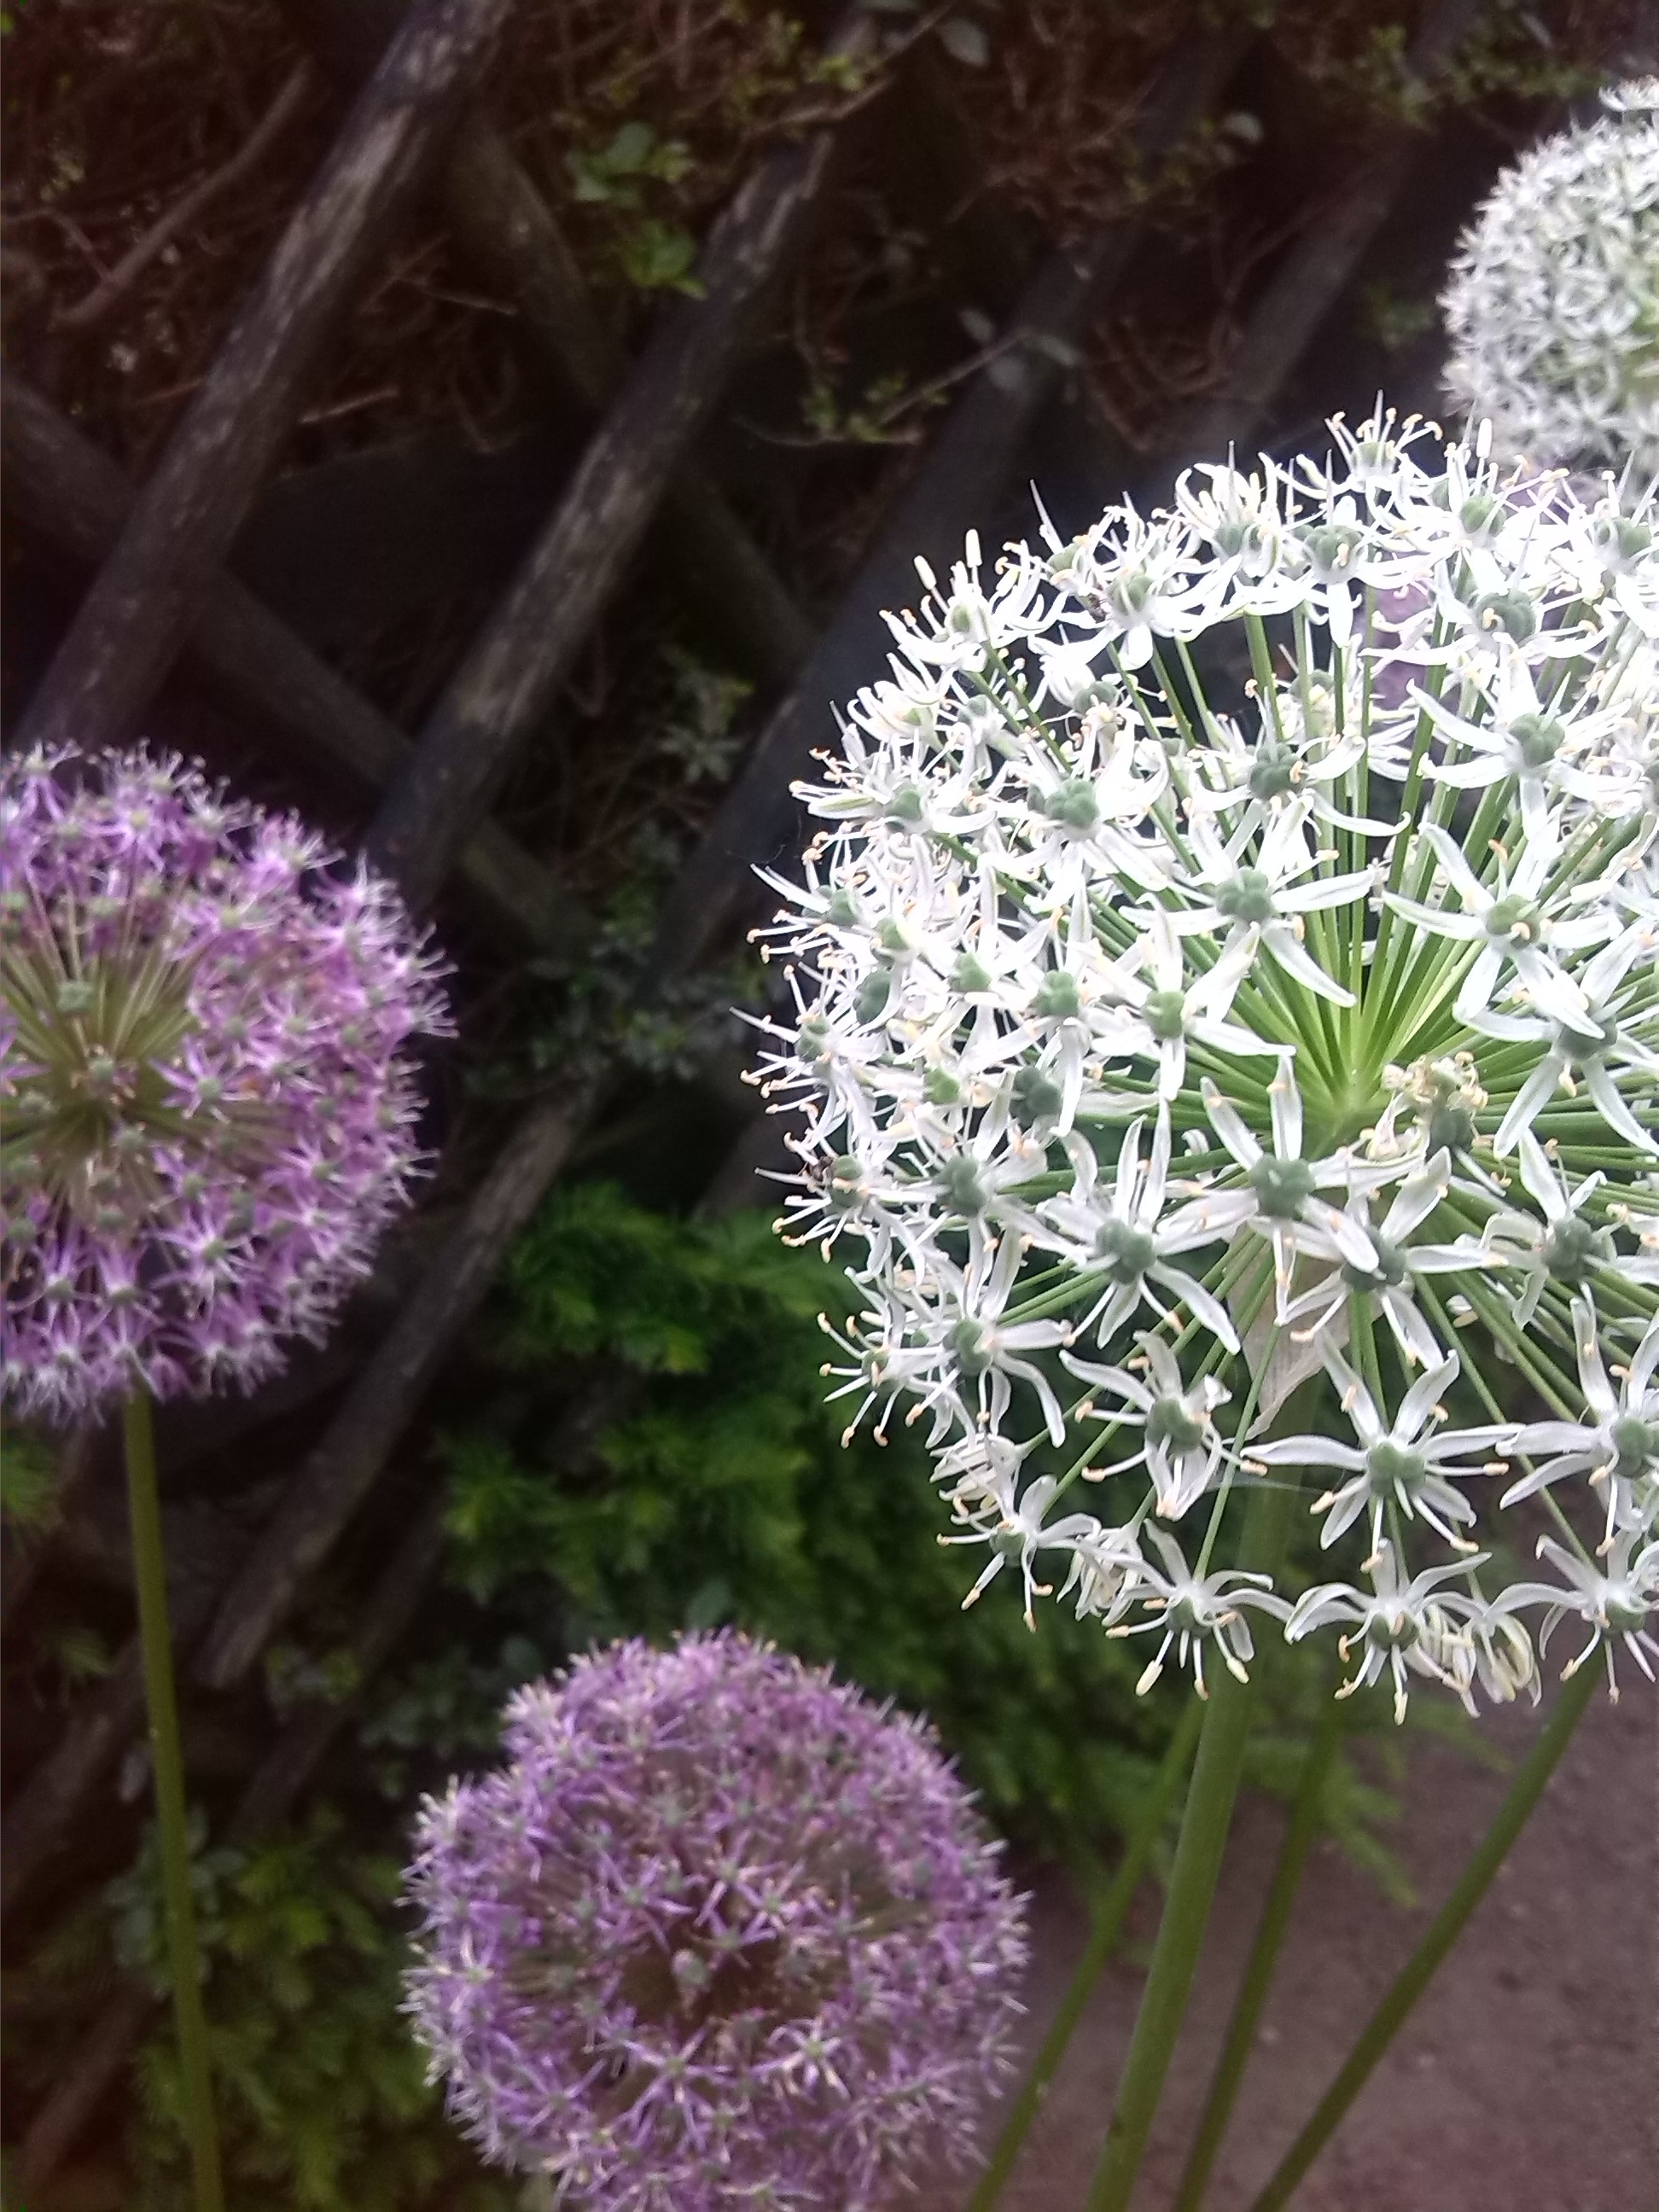
plant, flower, herb, produce, botany, flora, wildflower, roadside, chives, flowering plant, daisy family, pink white, land plant, onion genus, english lavender, jasione montana